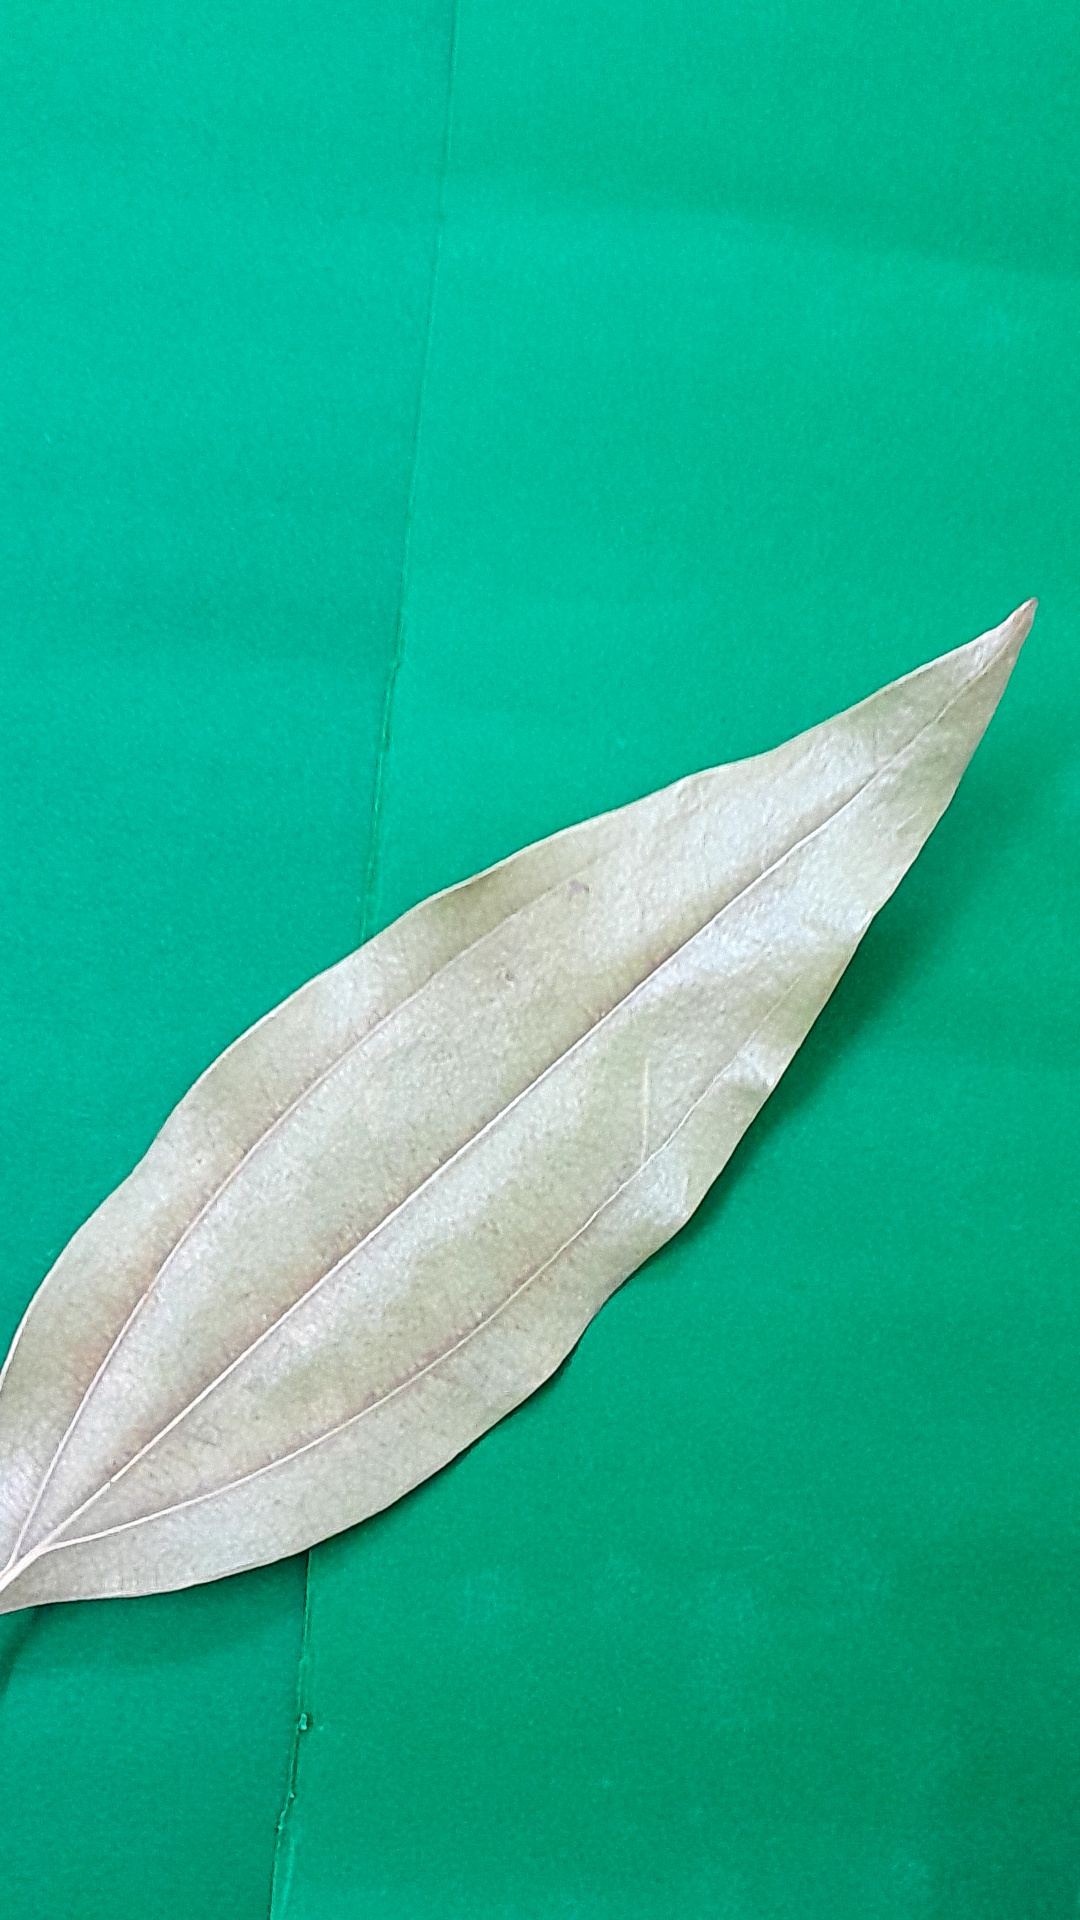
Label: Dry Leaf